Alchemy

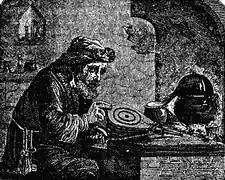
An alchemist, pictured in Charles Mackay's "Extraordinary Popular Delusions and the Madness of Crowds"

The introduction of alchemy to Latin Europe may be dated to 11 February 1144, with the completion of Robert of Chester's translation of the ("Book on the Composition of Alchemy") from an Arabic work attributed to Khalid ibn Yazid. Although European craftsmen and technicians pre-existed, Robert notes in his preface that alchemy (here still referring to the elixir rather than to the art itself) was unknown in Latin Europe at the time of his writing. The translation of Arabic texts concerning numerous disciplines including alchemy flourished in 12th-century Toledo, Spain, through contributors like Gerard of Cremona and Adelard of Bath. Translations of the time included the Turba Philosophorum, and the works of Avicenna and Muhammad ibn Zakariya al-Razi. These brought with them many new words to the European vocabulary for which there was no previous Latin equivalent. Alcohol, carboy, elixir, and athanor are examples.